Berlin

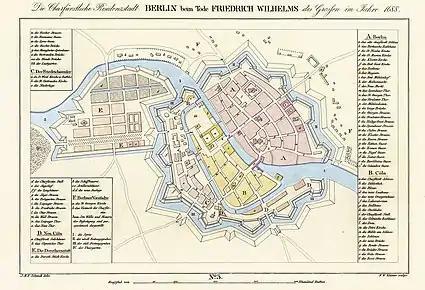
Map of Berlin in 1688

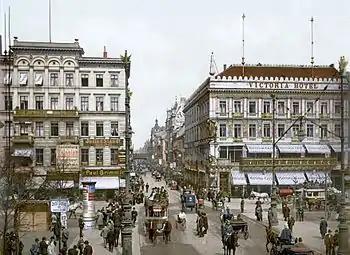

In the 12th century the region came under German rule as part of the Margraviate of Brandenburg, founded by Albert the Bear in 1157. Early evidence of middle age settlements in the area of today's Berlin are remnants of a house foundation dated 1270 to 1290, found in excavations in Berlin Mitte. The first written records of towns in the area of present-day Berlin date from the late 12th century. Spandau is first mentioned in 1197 and Köpenick in 1209. 1237 is considered the founding date of the city. The two towns over time formed close economic and social ties, and profited from the staple right on the two important trade routes, one was known as "Via Imperii", and the other trade route reached from Bruges to Novgorod. In 1307 the two towns formed an alliance with a common external policy, their internal administrations still being separated.